Marine Corps Marathon

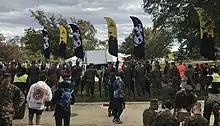
Marines awarding medals to runners in the MCM finish area in 2018

The course, which varies slightly from year to year, is certified by USA Track and Field. The current route starts in Arlington, Virginia, on Route 110 and winds its way through Rosslyn along Langston Boulevard before turning on Spout Run and the George Washington Memorial Parkway. Runners experience a climb on Langston Boulevard in the first few miles of the course, but are rewarded with a descent along Spout Run and the GW Parkway.